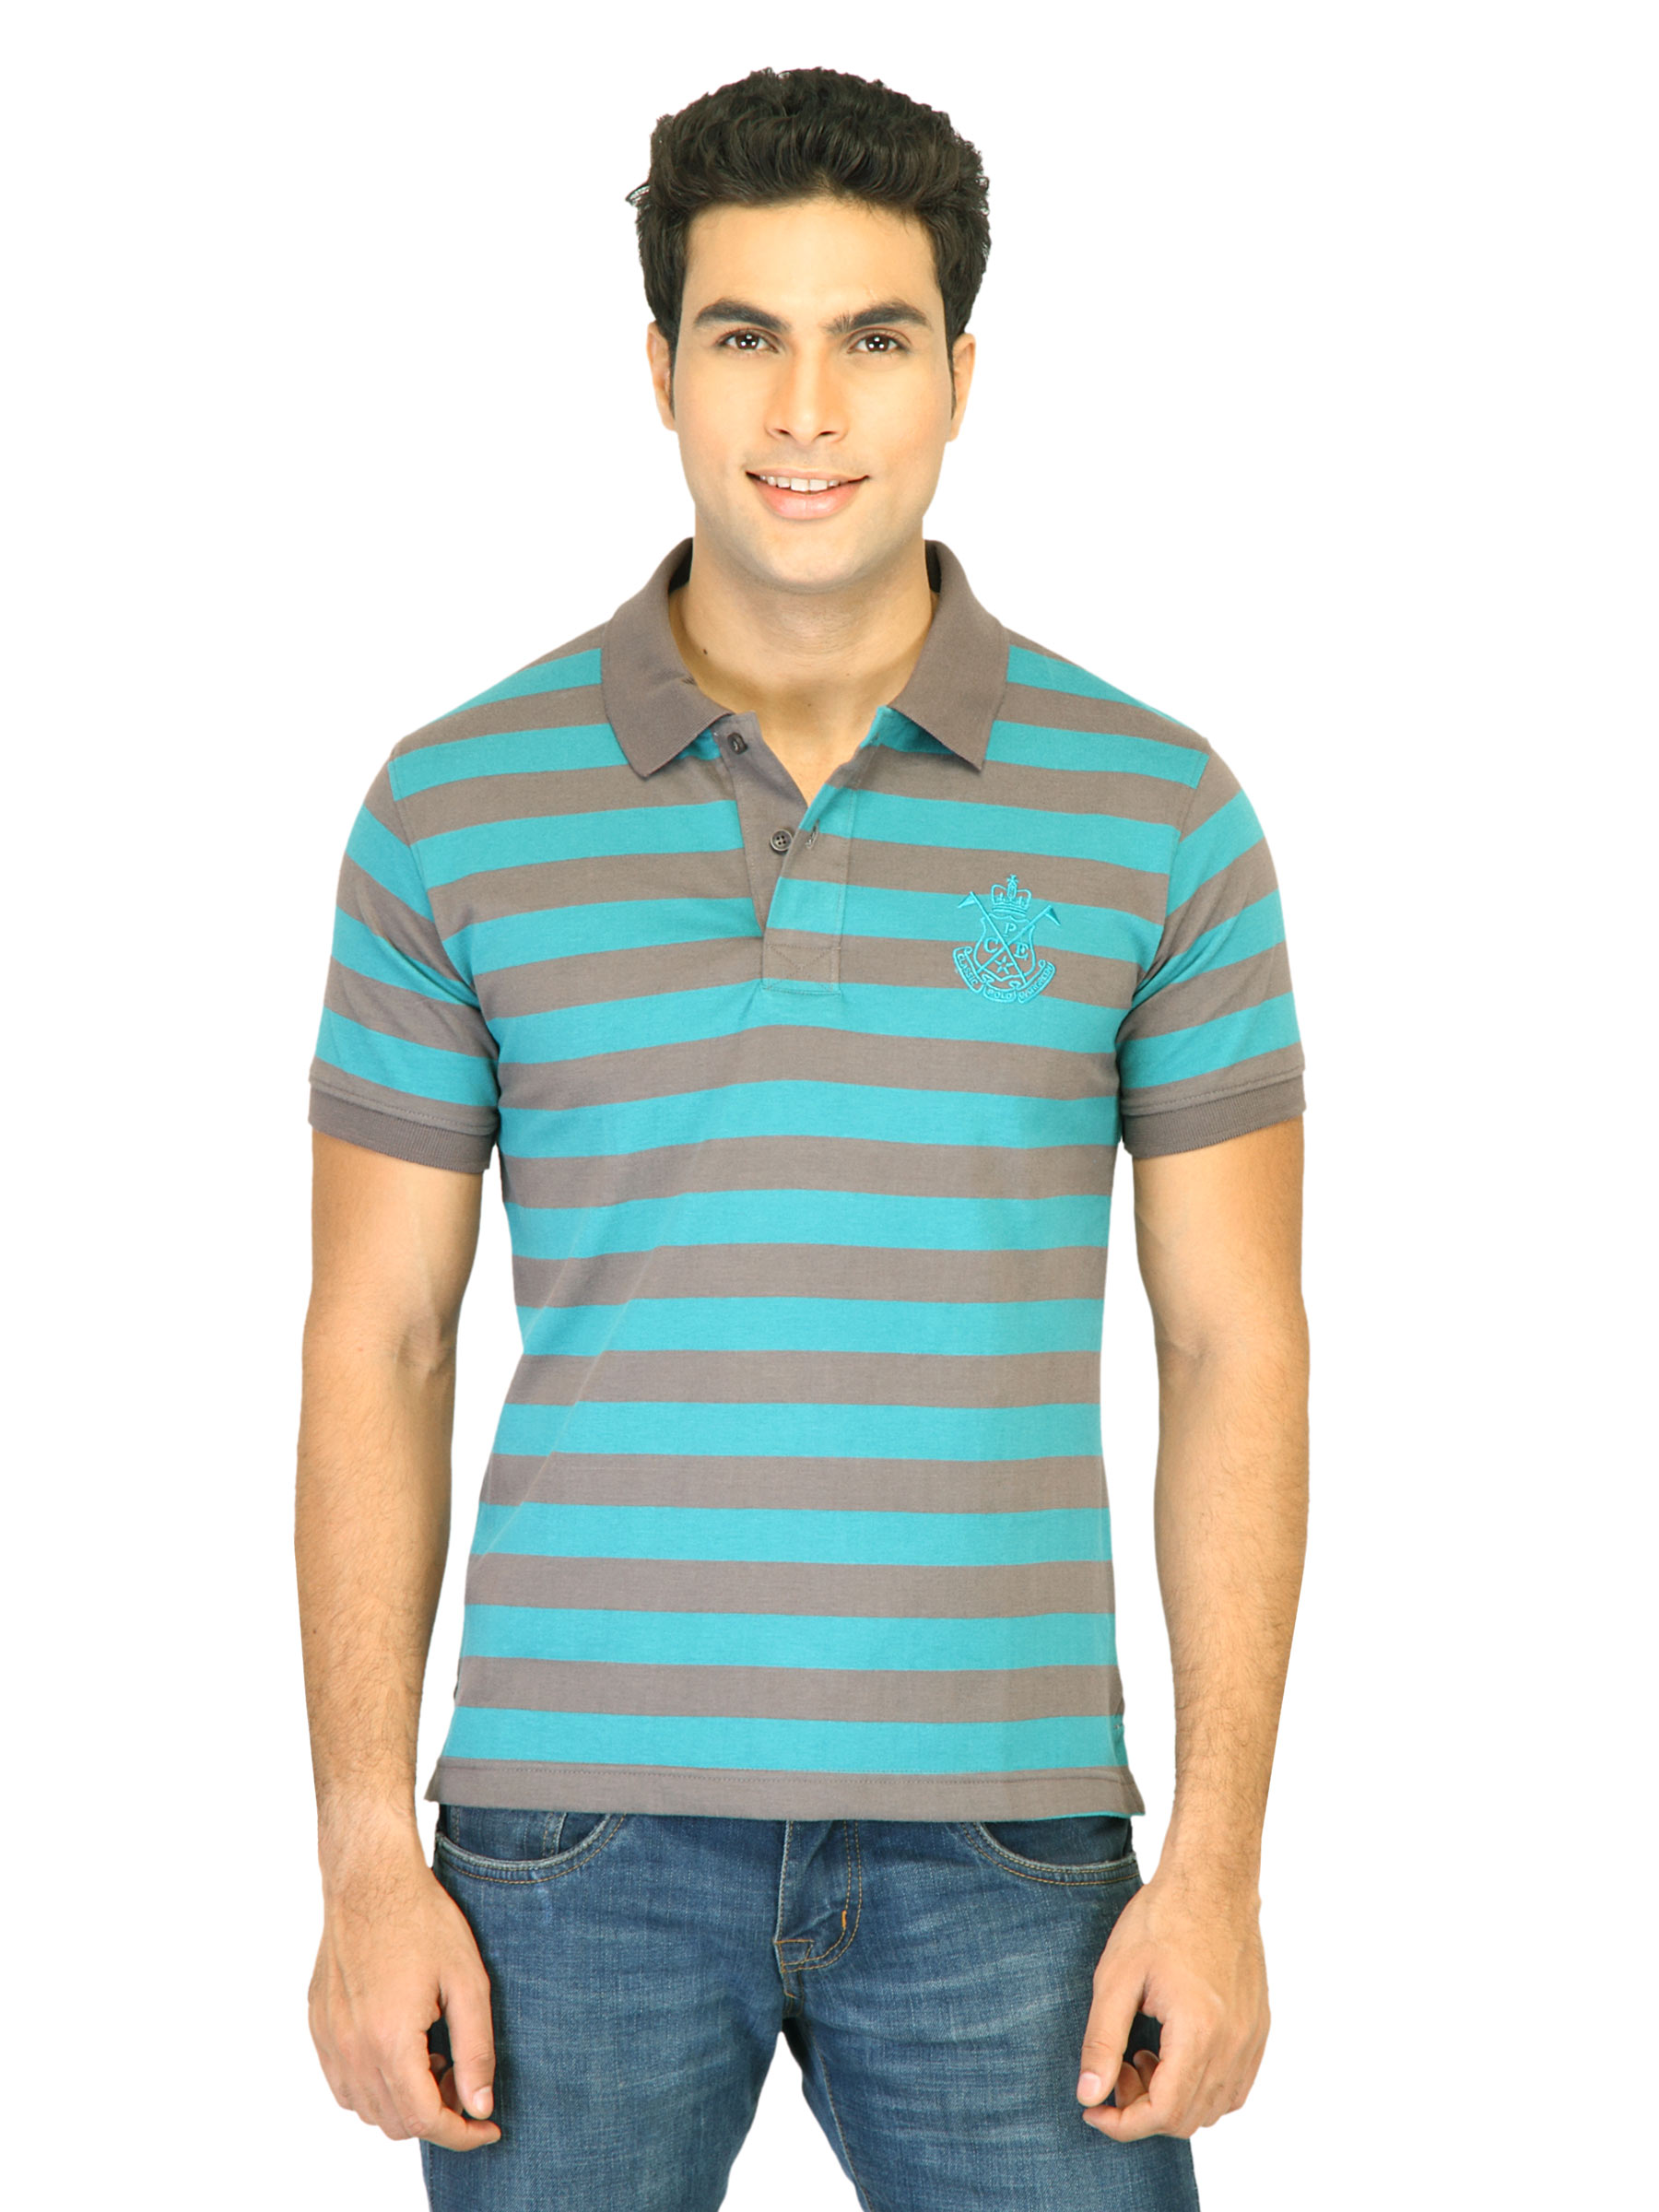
Classic Polo Men Classic Stripes  Turquoise Blue Tshirts
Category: Apparel / Topwear / Tshirts
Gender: Men
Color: Blue
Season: Fall 2011
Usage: Casual